Leo Sirota

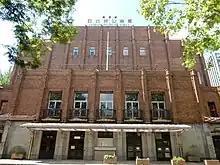
, the site of Sirota's last recital in Tokyo in 1963

News reports emerged in January 1946 that Sirota was preparing to move to the United States. After he departed from Japan, he stopped in San Francisco in November, before settling in New York City.